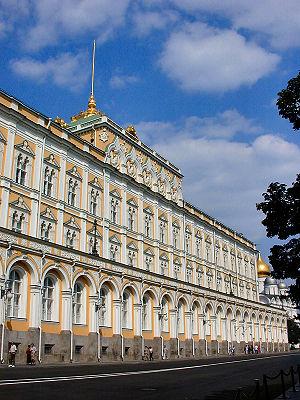
Le grand palais du Kremlin, qui peut être abrégé en « Grand Palais », construit entre 1837 et 1851, est le principal bâtiment situé à l'intérieur du Kremlin de Moscou, capitale de la Russie.